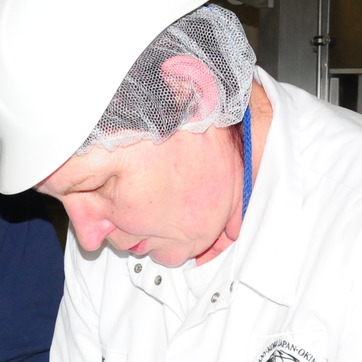
Material: skin